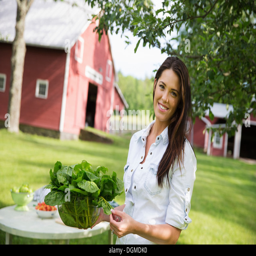
a summer family gathering farm young woman long brown hair rolled up sleeves carrying large bowl of fresh green